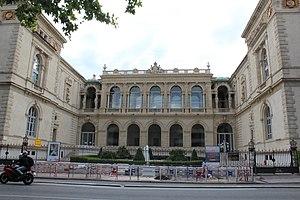
Musée-bibliothèque de la ville de Toulon.
Jean-Pierre Le Boul'ch est un artiste peintre et graveur français, né le 10 mars 1940 à Toulon. Il vécut rue Hélène dans le 17e arrondissement de Paris et est mort le 10 janvier 2001.